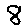
Label: 8